List of impact structures on Earth

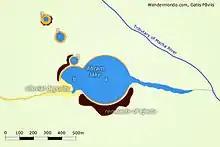
Macha crater field map

From between ten thousand years and one million years ago, and with a diameter of or more. The largest in the last one million years is the Zhamanshin crater in Kazakhstan and has been described as being capable of producing a nuclear-like winter.